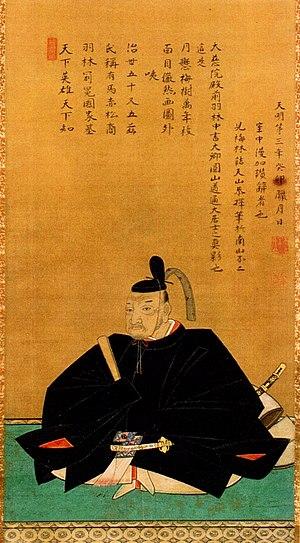
Arima Yoriyuki est un mathématicien japonais de l'époque d'Edo. Daimyo du domaine de Kurume, il approxime la valeur de et de son carré.